Piotr Kołodziejczyk

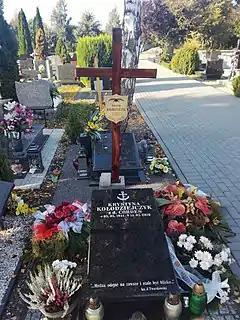
The grave of Piotr Kołodziejczyk at the Naval Cemetery in Gdynia (as of September 28, 2019)

Piotr Franciszek Kołodziejczyk (June 8, 1939, in Poznań–September 2, 2019, in Rekowo Górny) was a Polish vice-admiral, commander of the 3rd Flotilla of Ships and Navy, Minister of National Defence from 1990 to 1991 and from 1993 to 1994, and member of the Sejm of the 10th term.